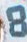
Number: 8